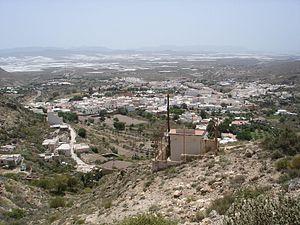
Níjar est une ville et une commune de la province d'Almería, située en Andalousie, Espagne. En 2005, la ville comptait 24 435 habitants. Sa superficie totale est de 601 km² pour une densité de 40,7 hab./km². Ses coordonnées géographiques sont de 36° 58′ Nord, et de 2° 12′ Ouest, à une altitude de 356 mètres et situé à l'est et à 32 kilomètres d'Almería.